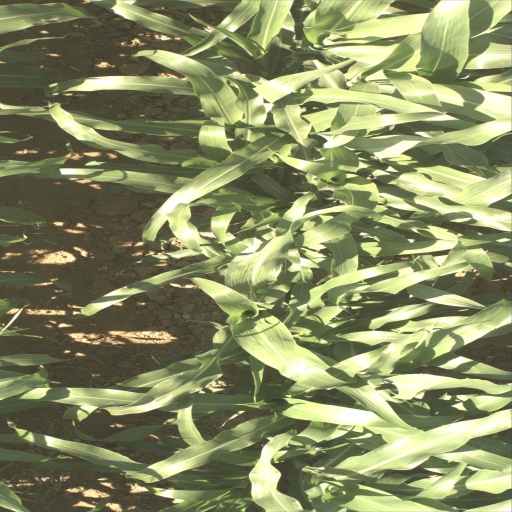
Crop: sorghum